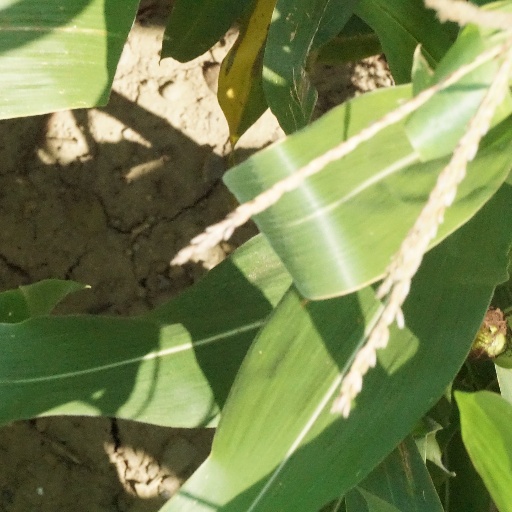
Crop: maize; corn